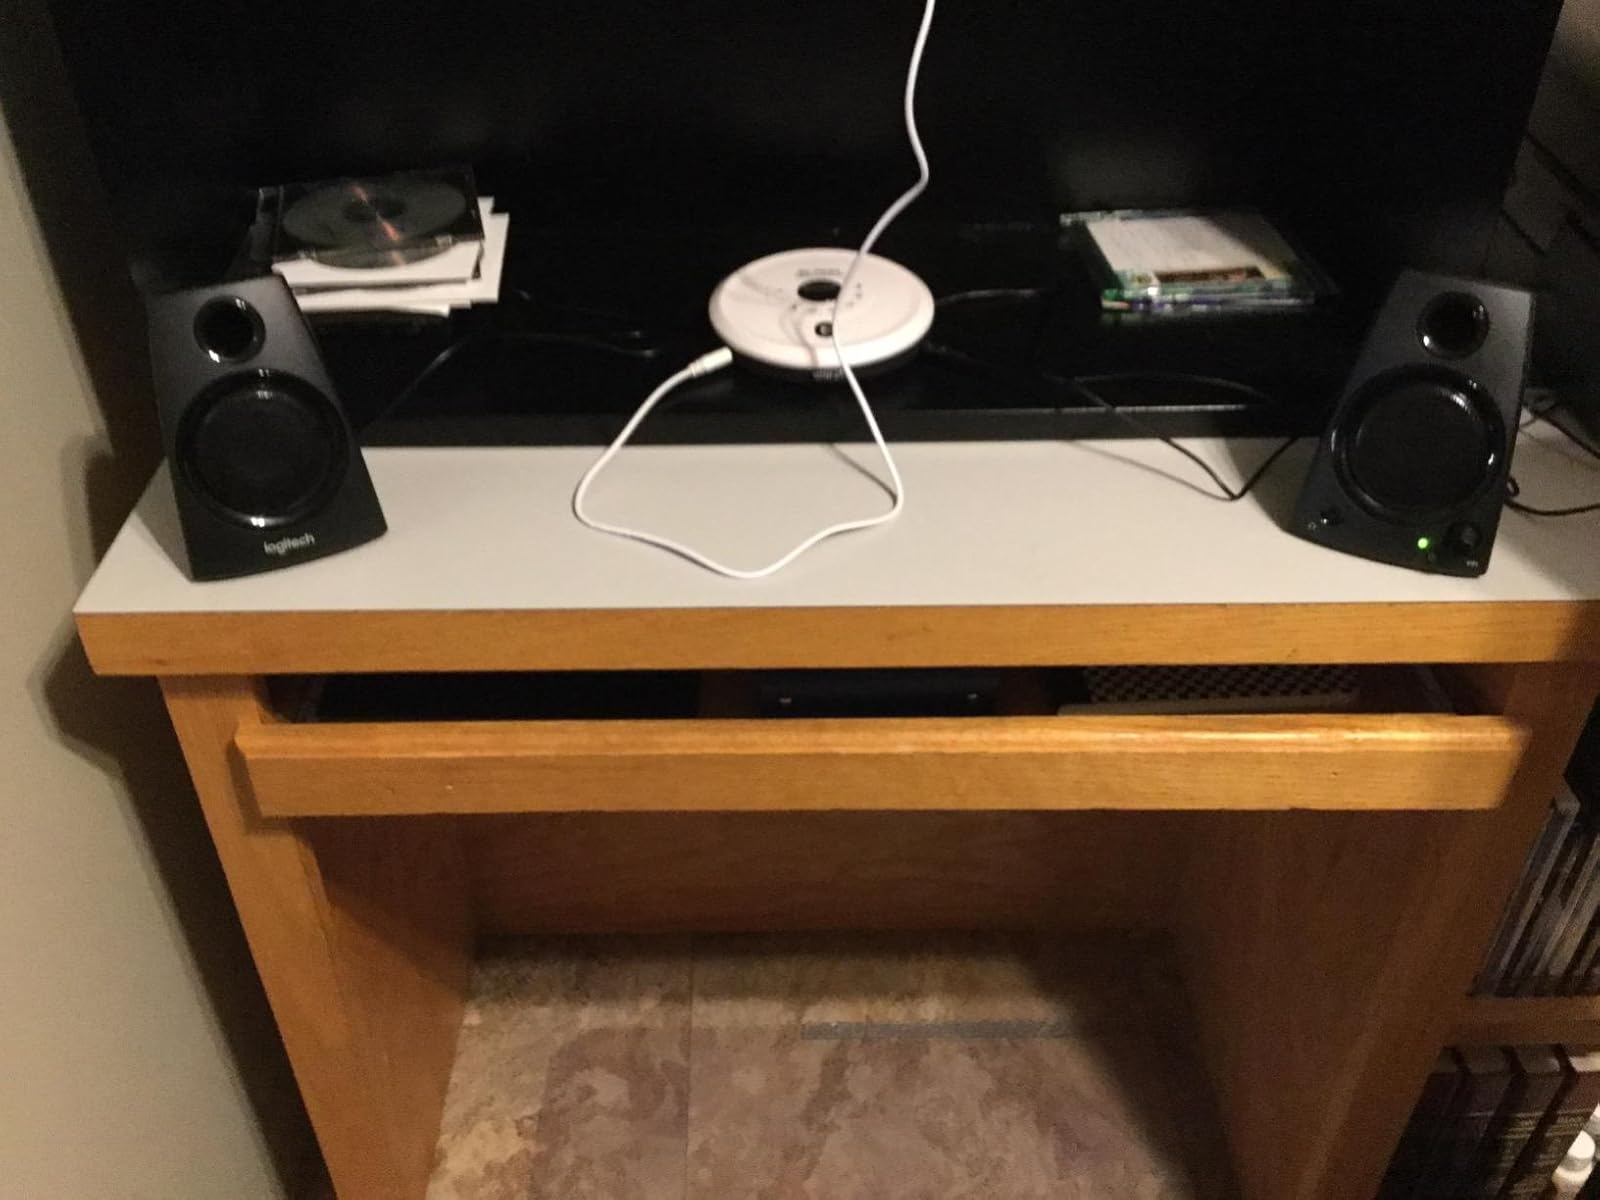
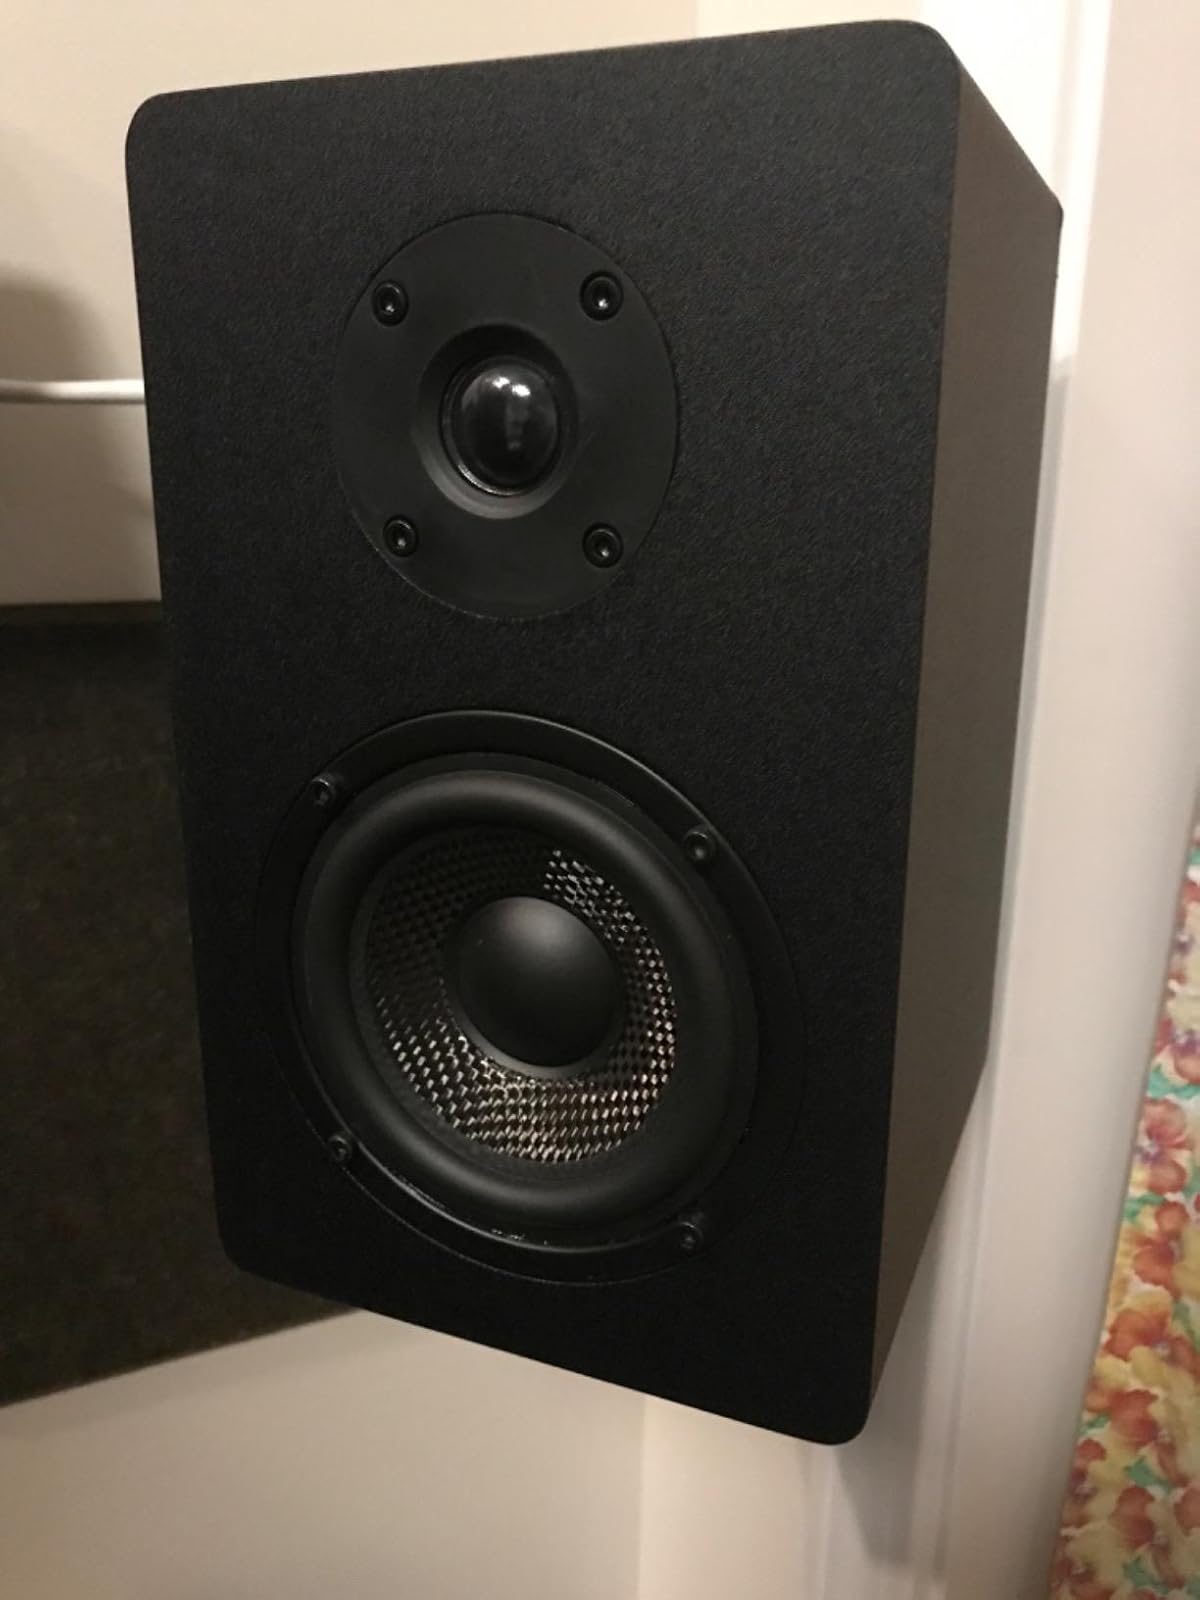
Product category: speaker
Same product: no